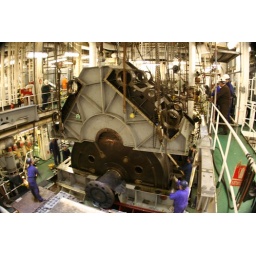
lifting up gear box cover S.S Loiusiana last commercial steam ship built in the US